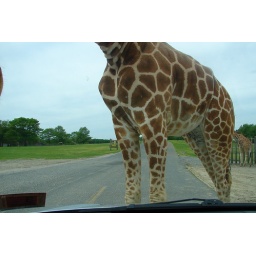
Giraffe standing in front of car